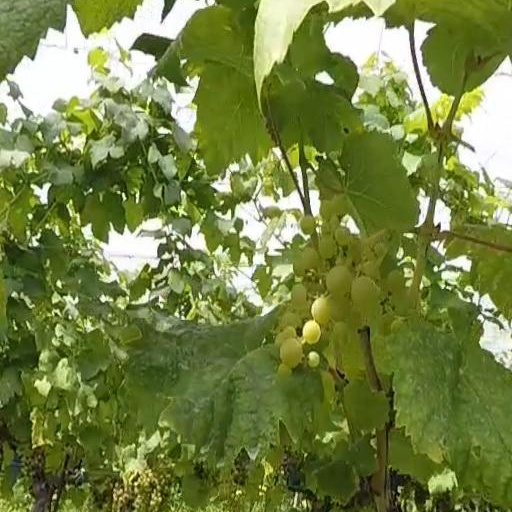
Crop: grape